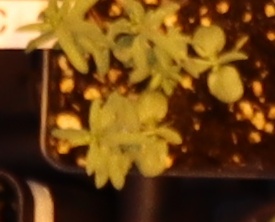
Label: Flax